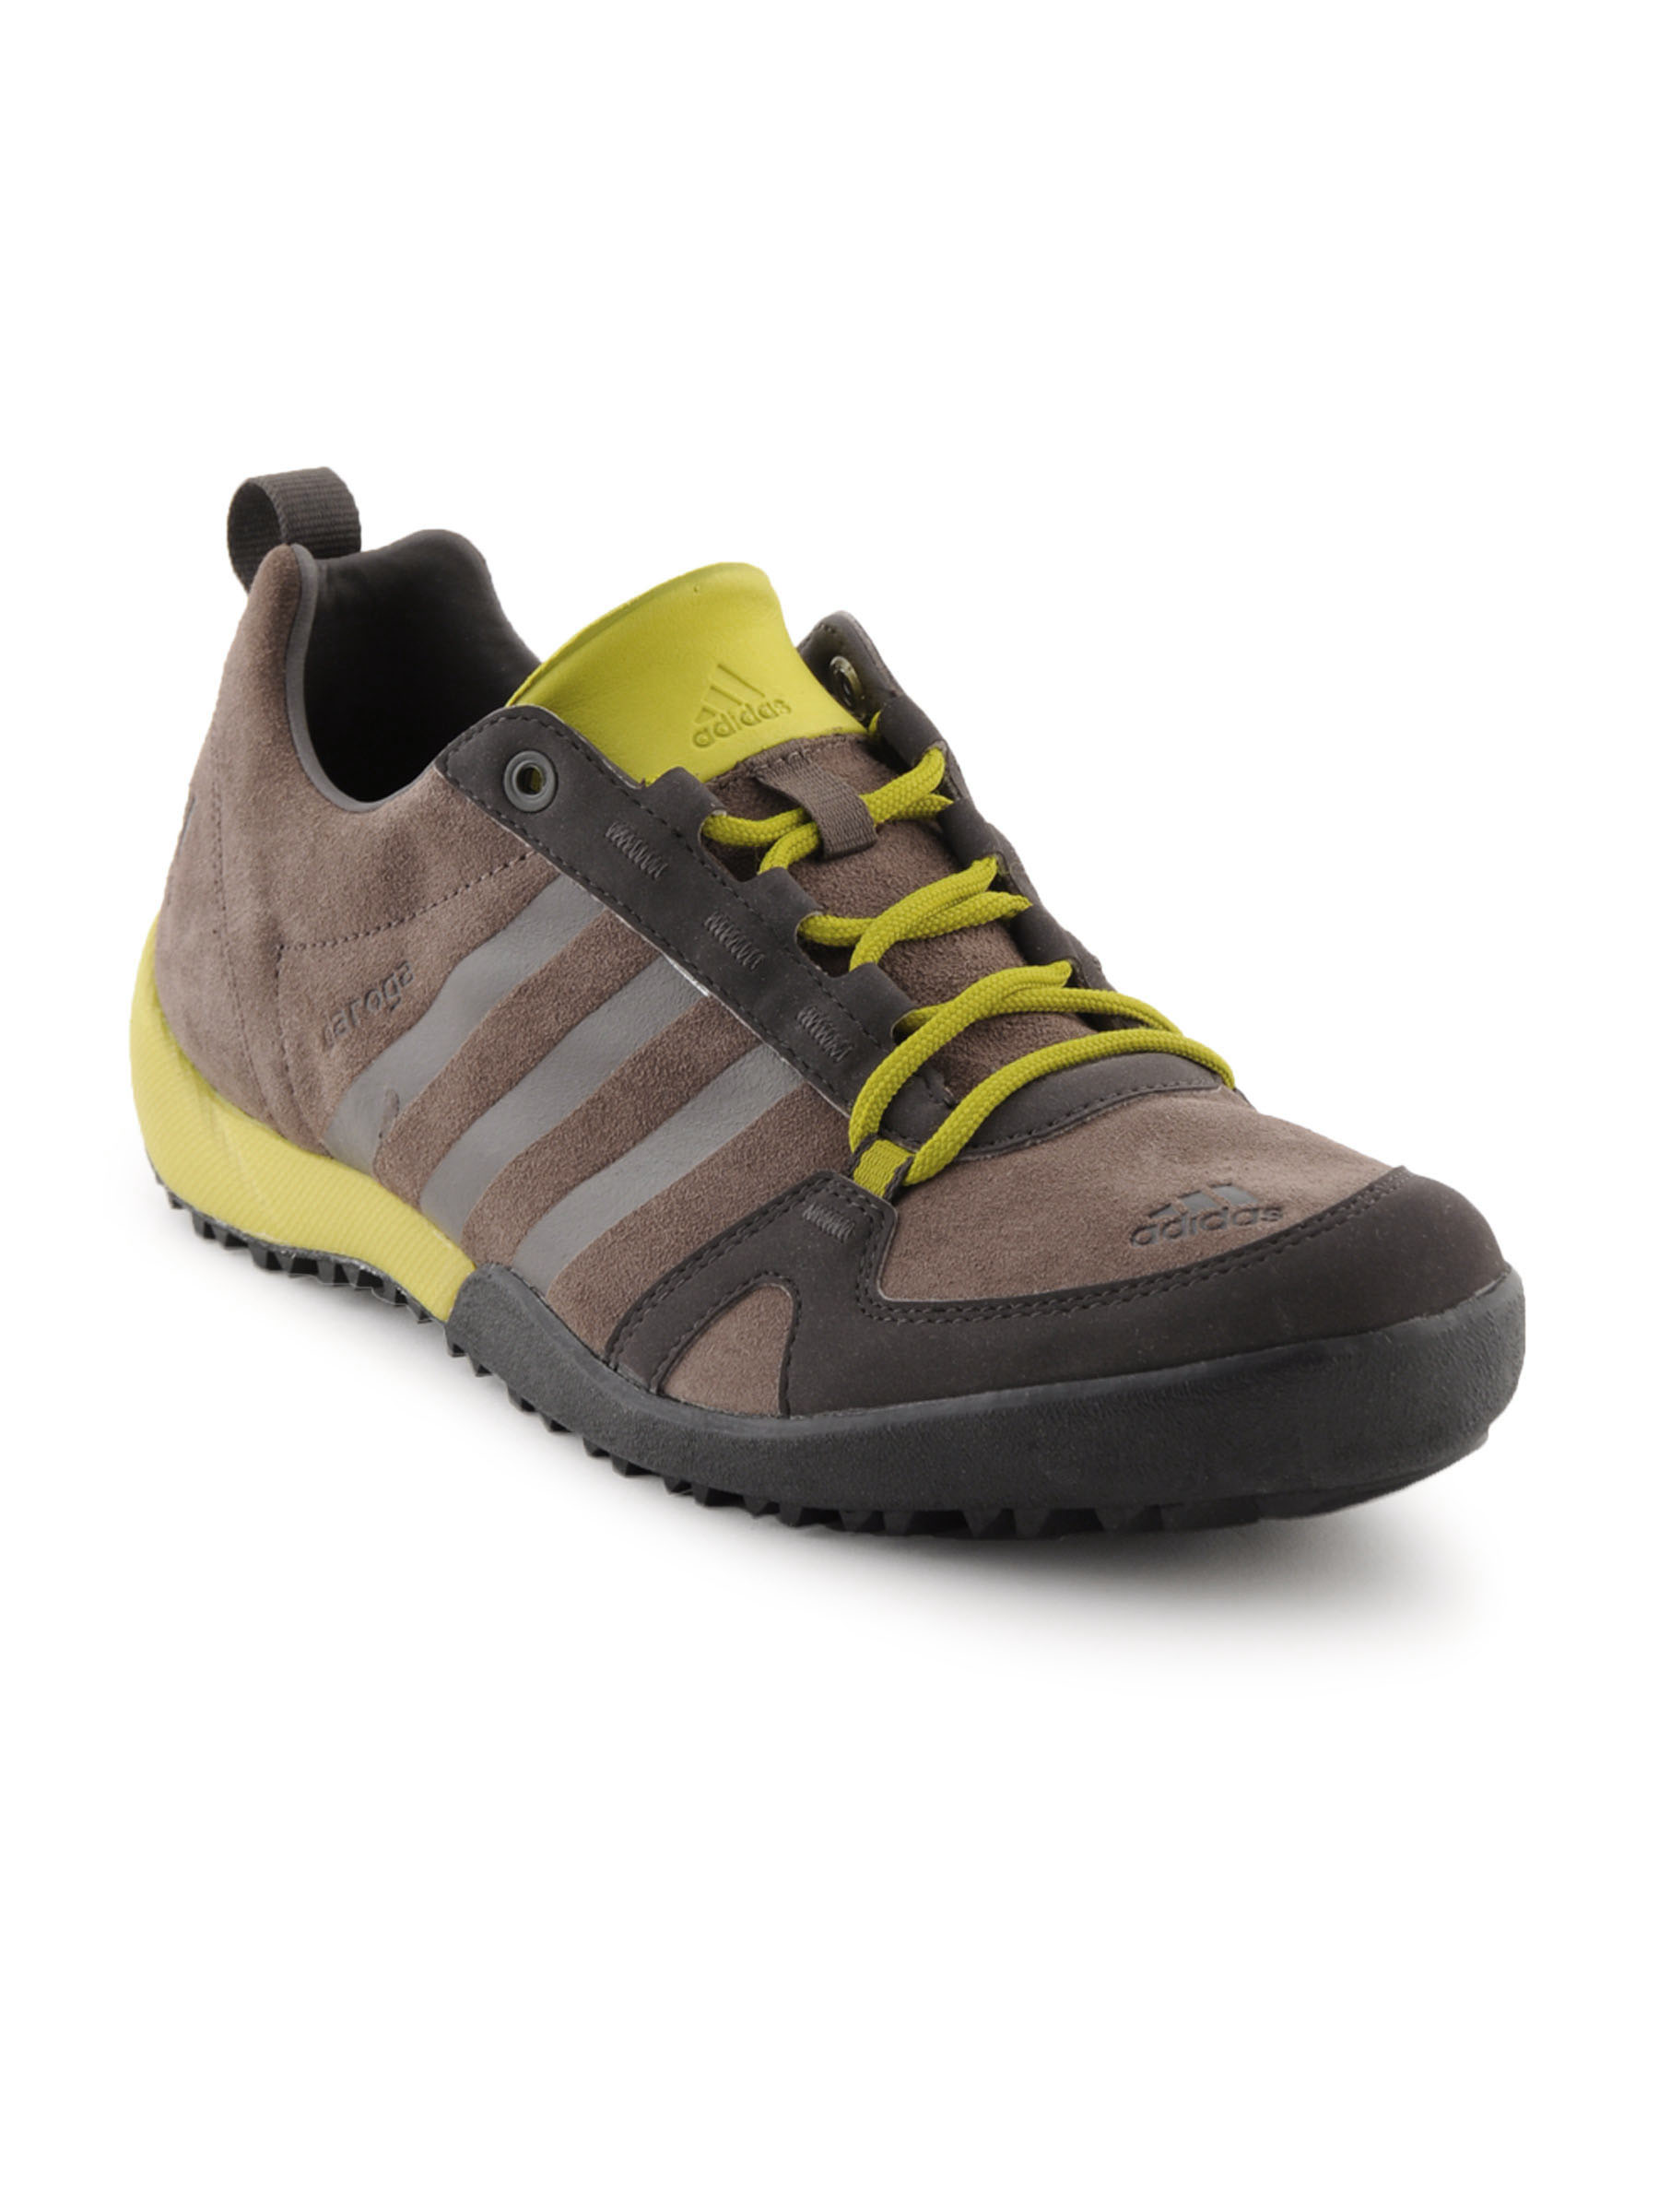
ADIDAS Men Daroga Two 11 Lea Brown Casual Shoes
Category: Footwear / Shoes / Casual Shoes
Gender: Men
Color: Brown
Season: Fall 2011
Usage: Casual